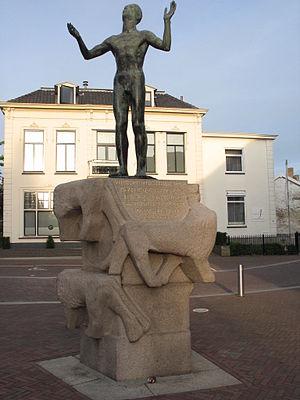
L'hôtel de Wereld à Wageningen dans le centre des Pays-Bas a été le lieu de la capitulation des troupes allemandes dans ce pays, les 5 et 6 mai 1945, et marque la fin de l'occupation allemande aux Pays-Bas pendant la Seconde Guerre mondiale.